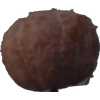
Label: orange_peeled